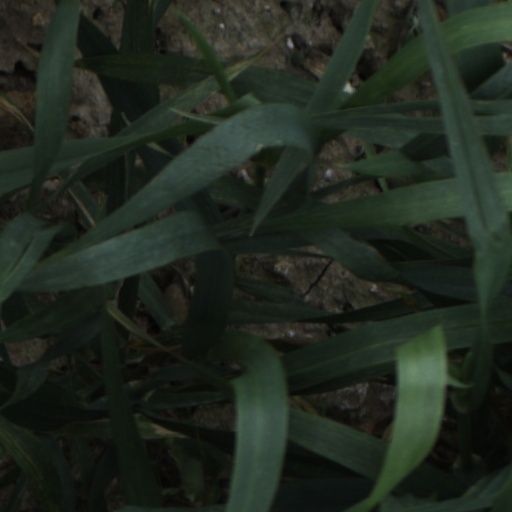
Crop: wheat